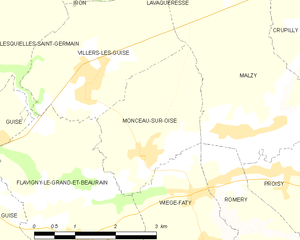
Carte des communes françaises: Monceau-sur-Oise